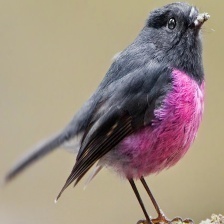
Species: PINK ROBIN
Scientific name: PETROICA RODINOGASTER
ImageNet parent category: robin